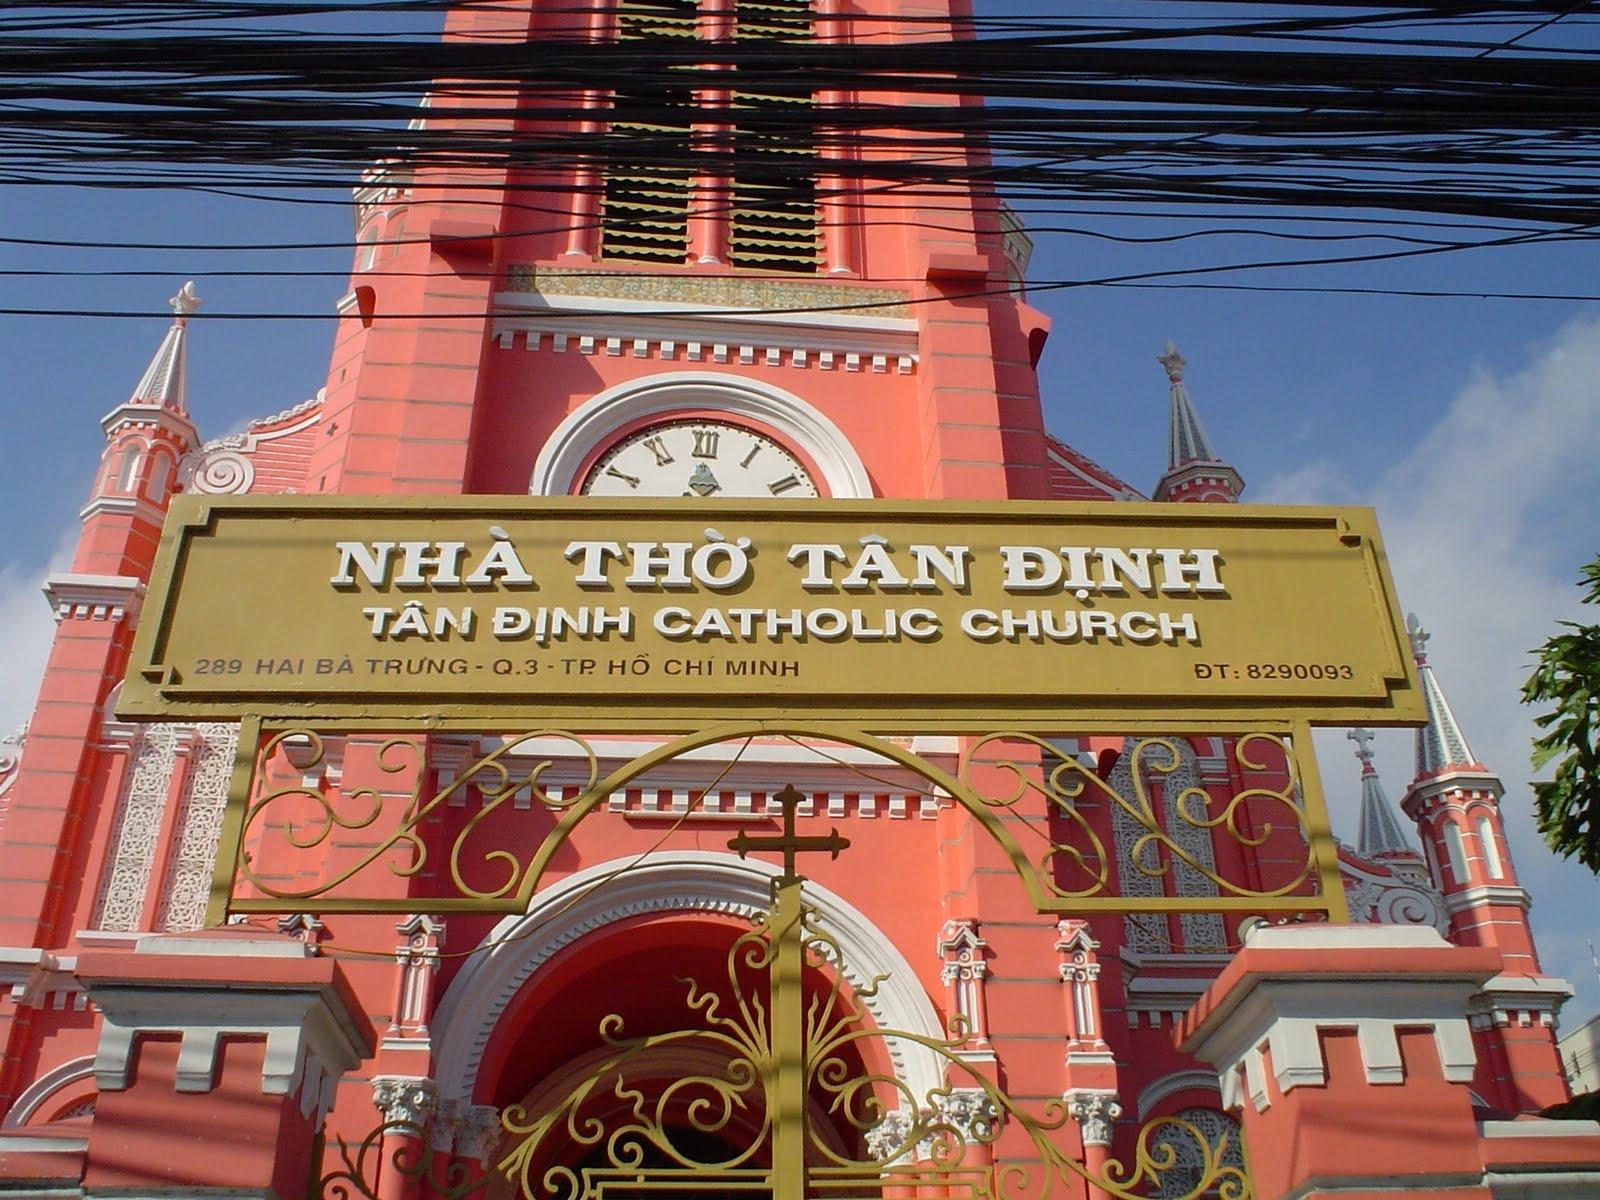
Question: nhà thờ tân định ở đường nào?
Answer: ở đường hai bà trưng